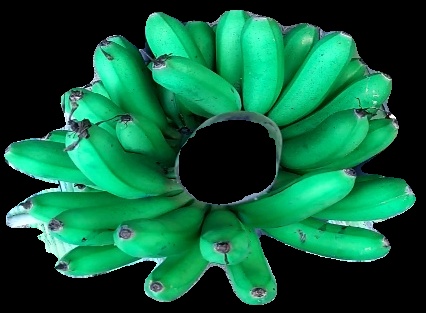
Variety: rasbale
Grade: grade1